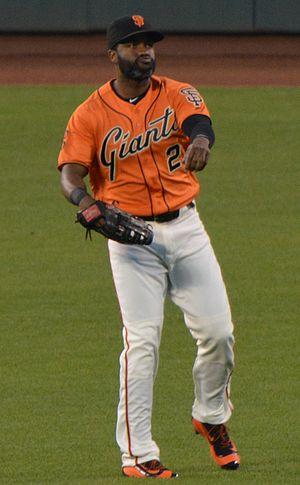
Keiunta Denard Span est un voltigeur des Rays de Tampa Bay de la Ligue majeure de baseball.